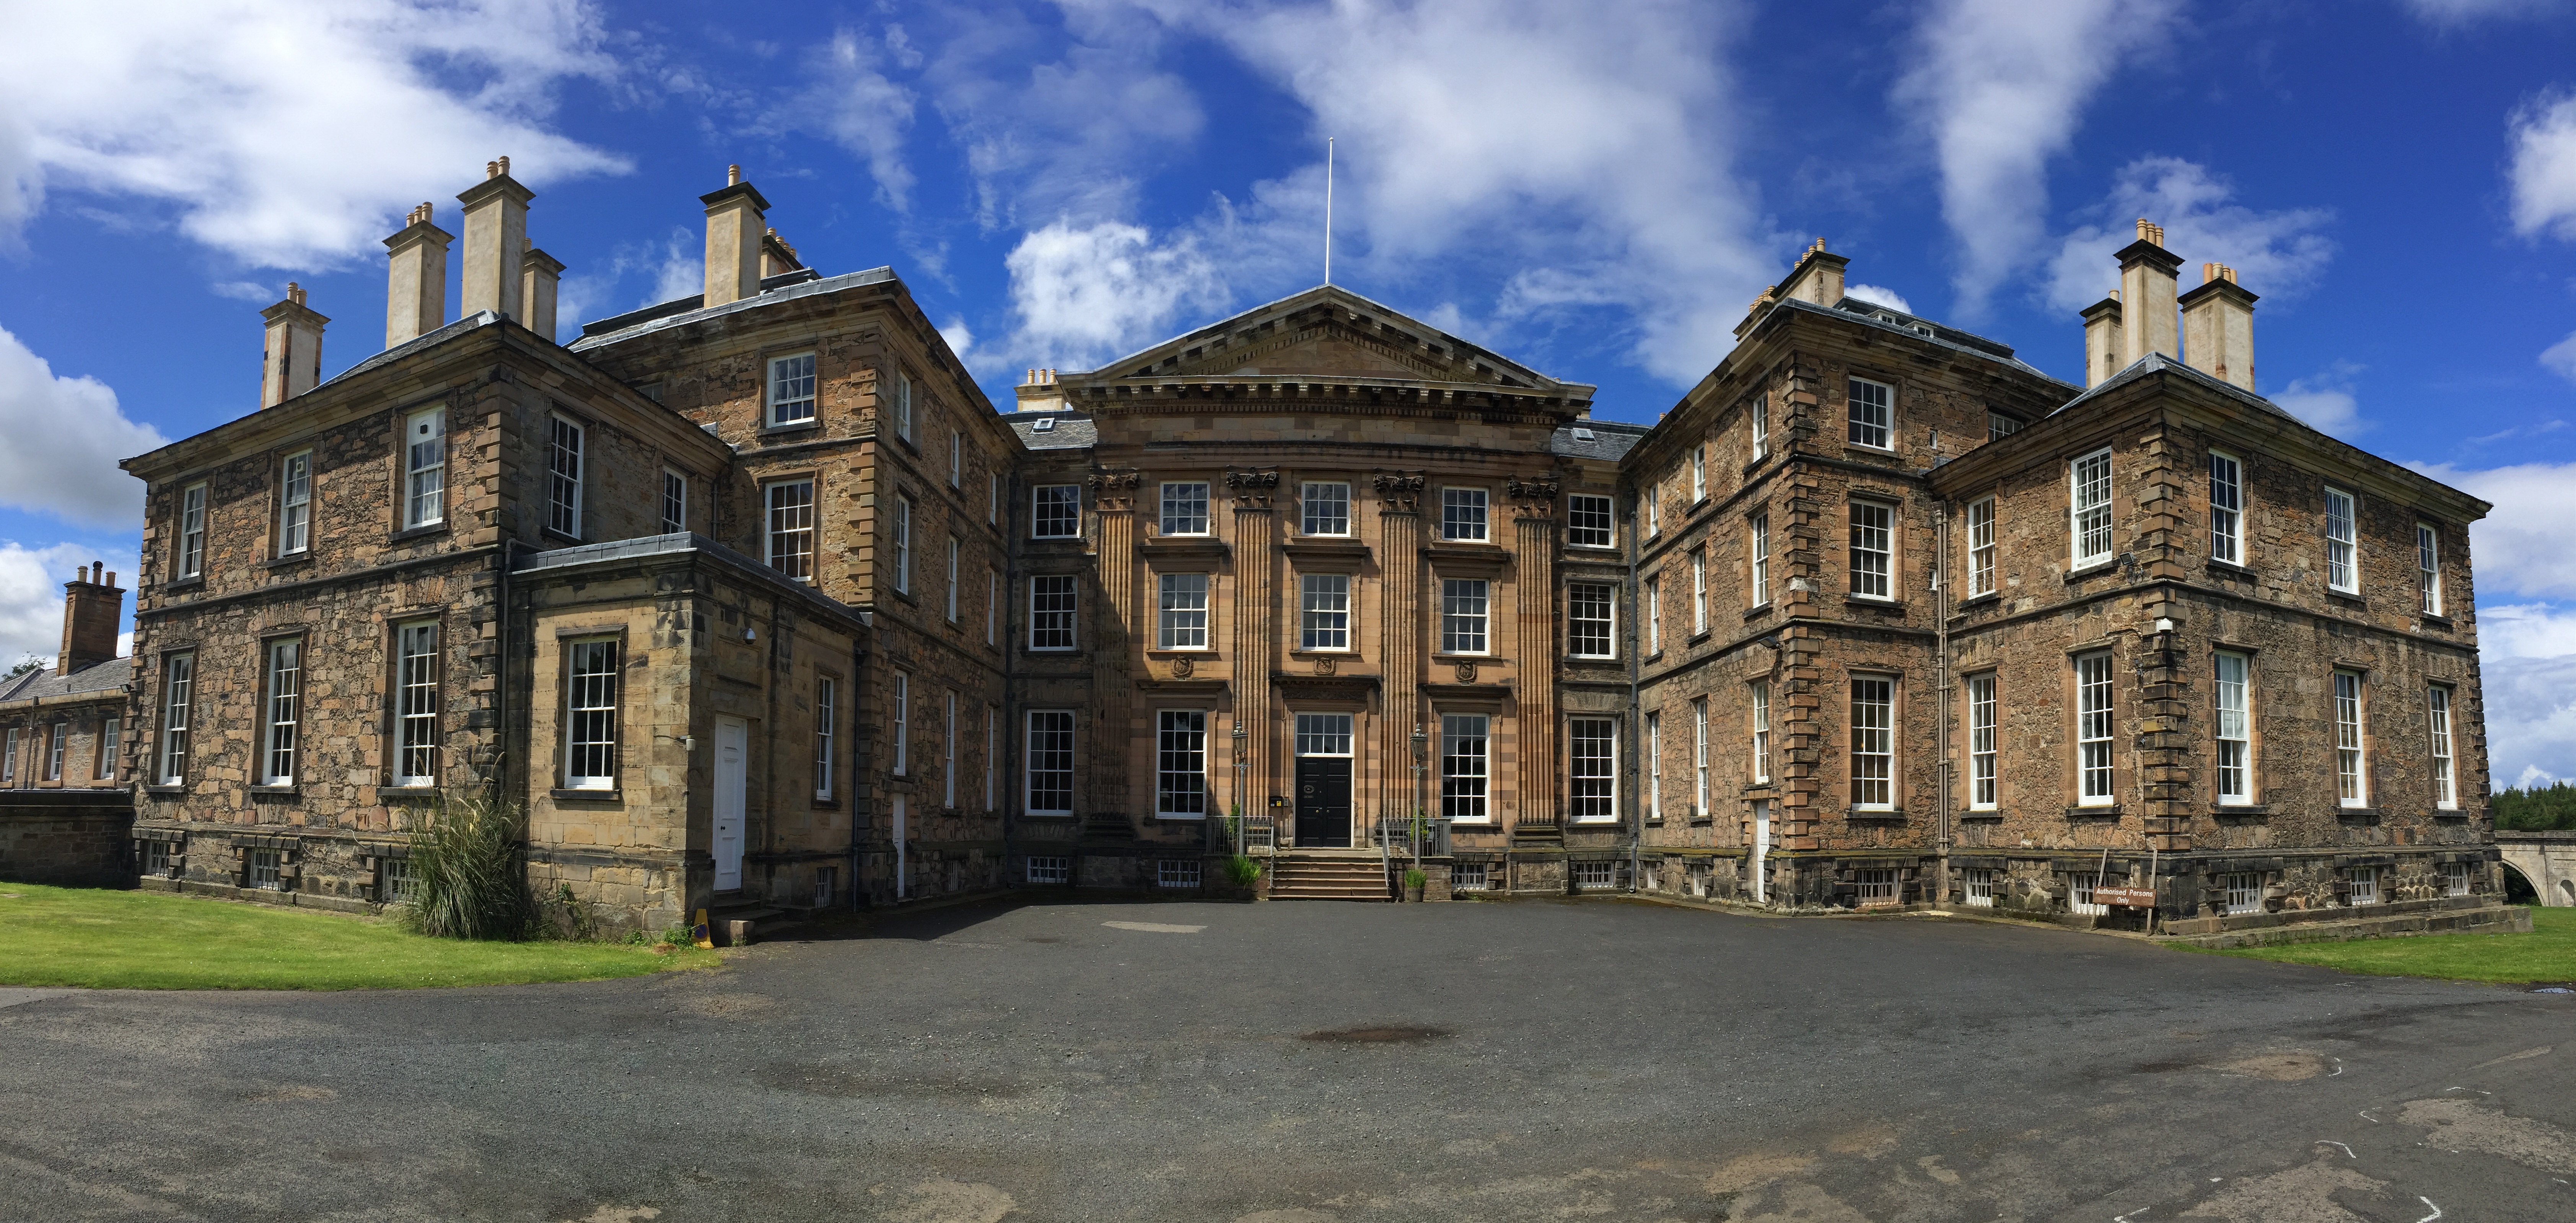
architecture, mansion, house, town, building, chateau, palace, home, country, park, landmark, facade, property, monastery, university, scotland, estate, wisconsin, neighbourhood, manor house, stately home, residential area, dalkeith, buccleugh